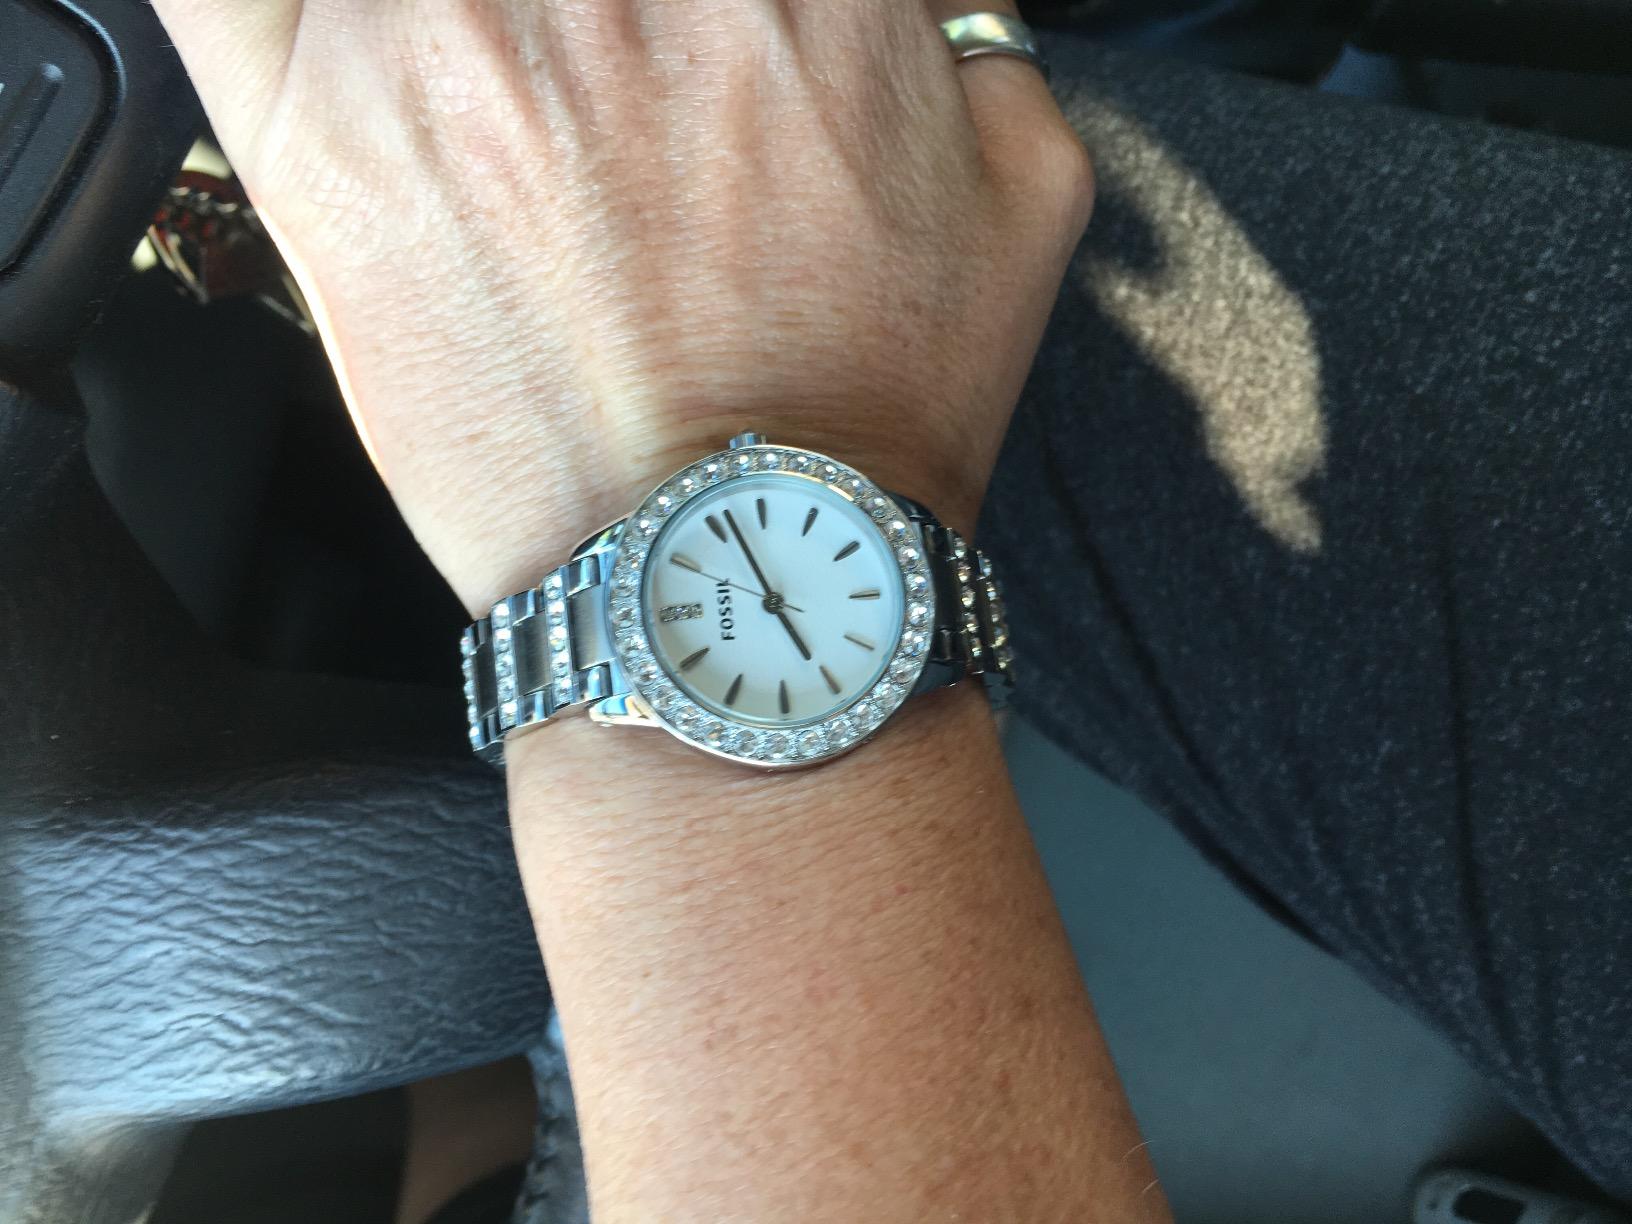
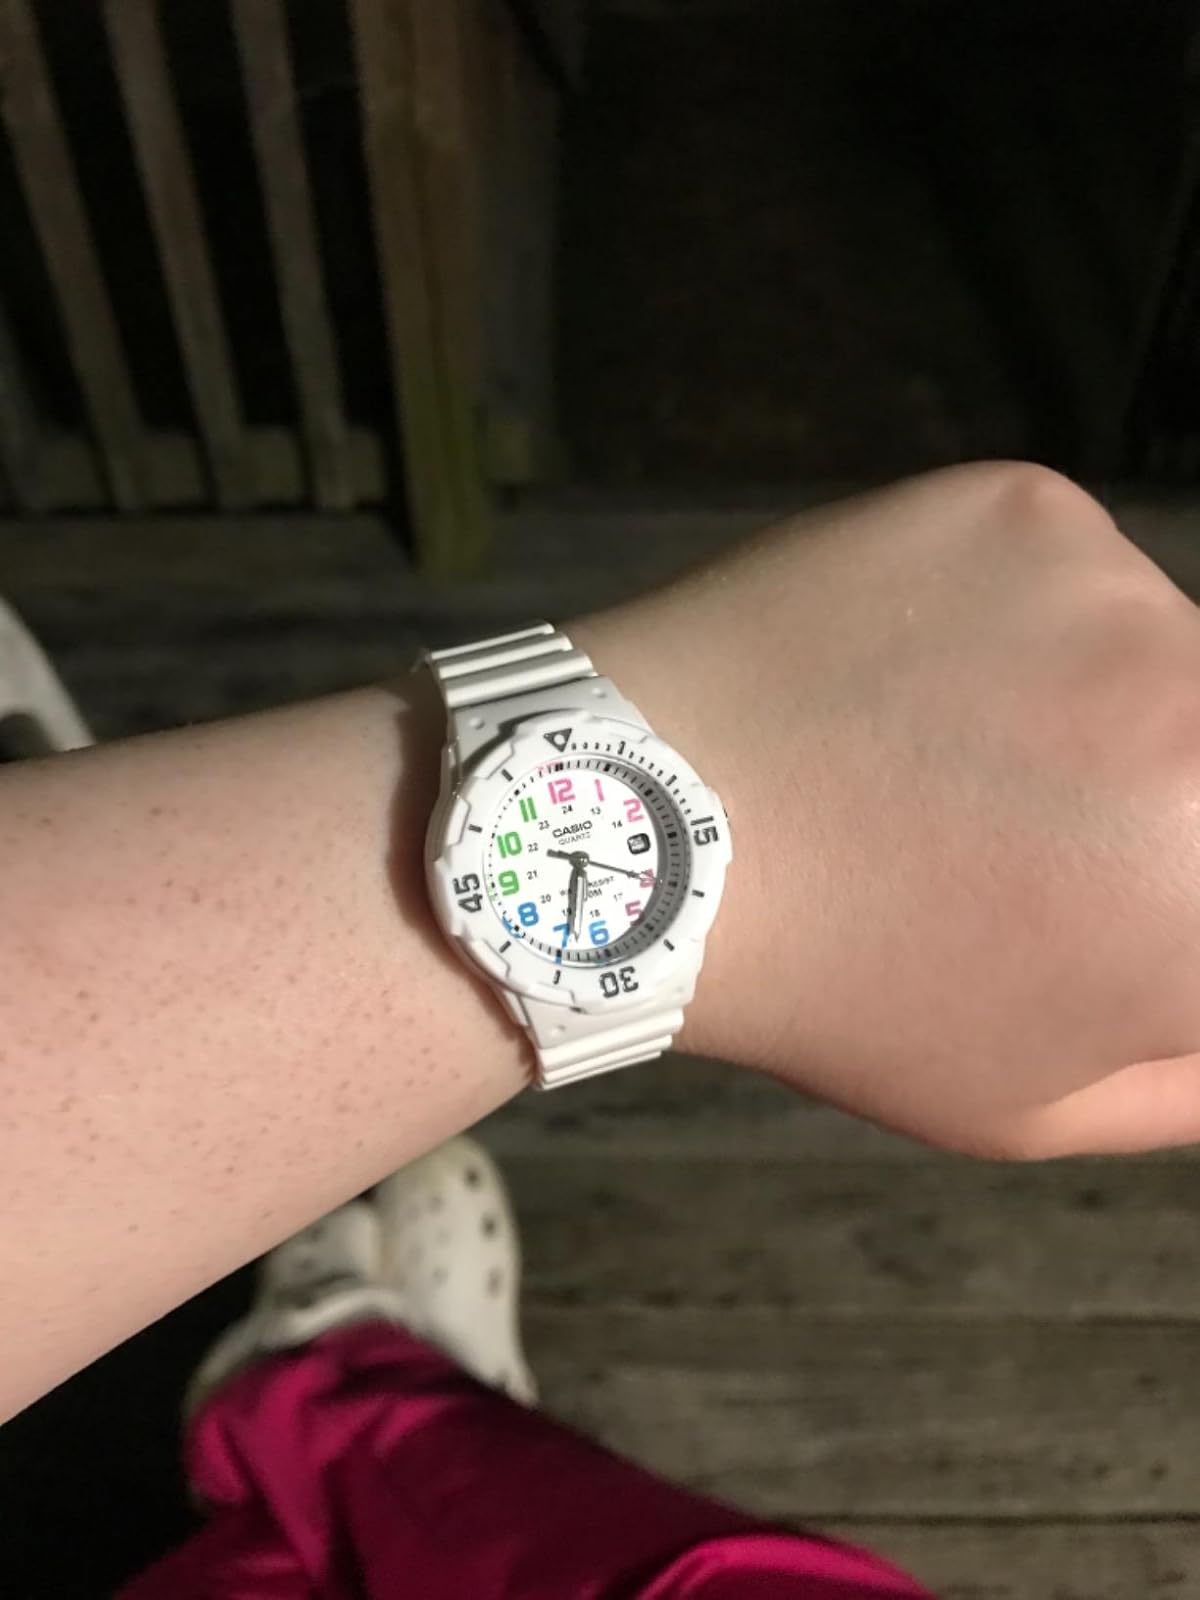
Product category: accessories_watch
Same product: no